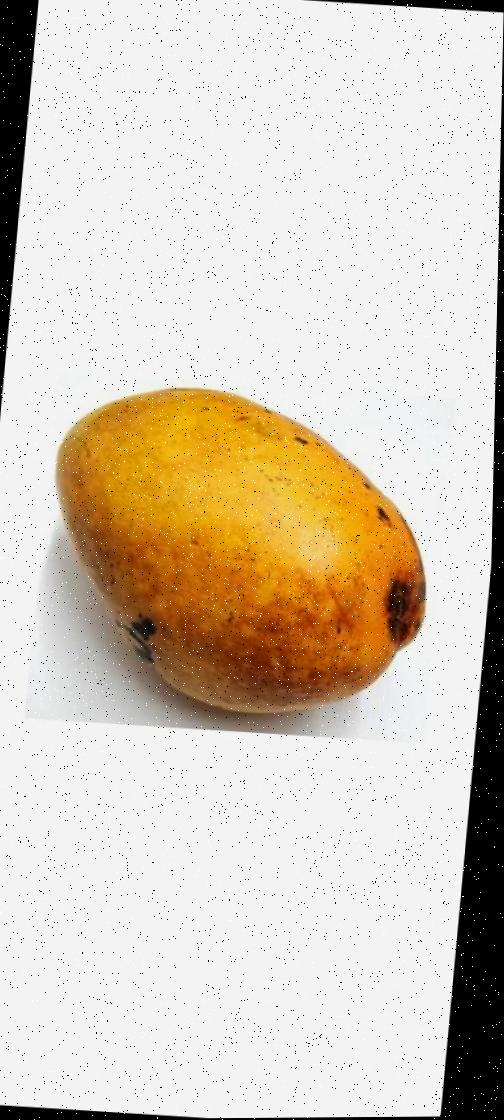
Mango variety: Bari-11